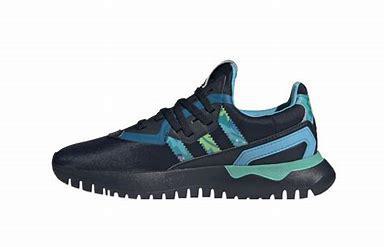
Brand: Adidas
Model: Originals Flex